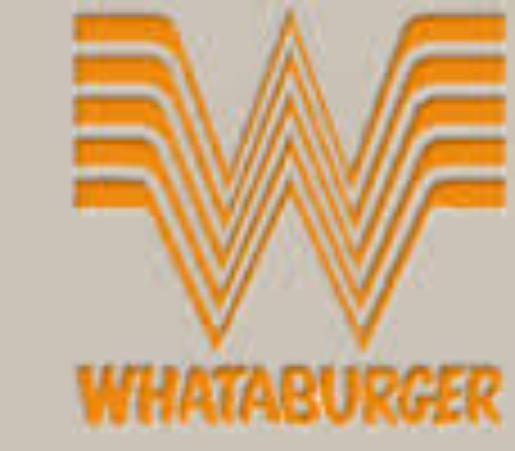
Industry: Clothes